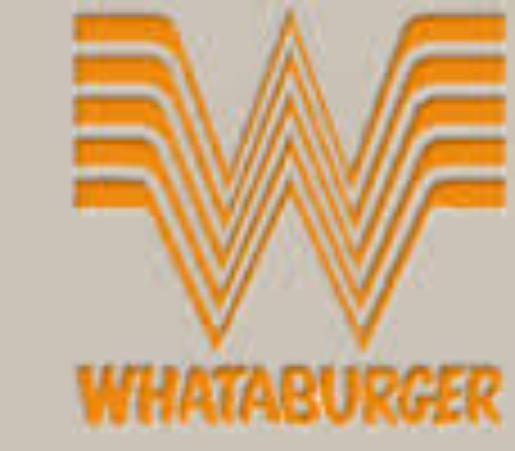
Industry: Clothes